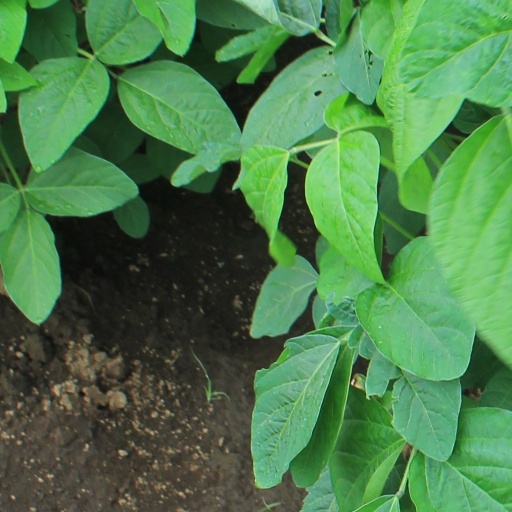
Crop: soybean